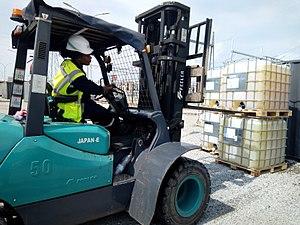
Une femme cariste manœuvrant un chariot élévateur dans une centrale électrique à Abidjan. This is an image of ""African people at work"" from Ivory Coast"
Un cariste est une personne conduisant un engin motorisé servant au déplacement de marchandises au sein d'une exploitation. Cet engin peut être, par exemple, un chariot élévateur.